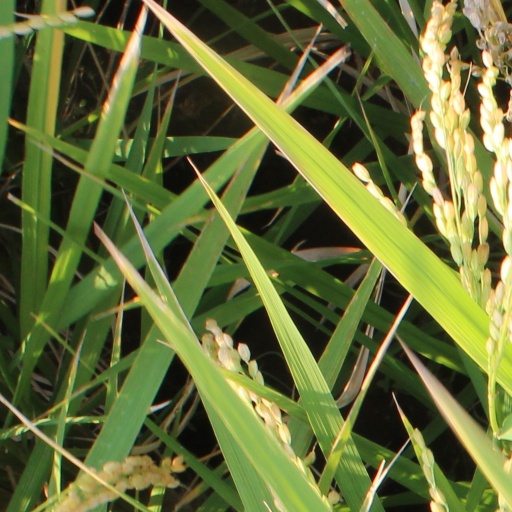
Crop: rice